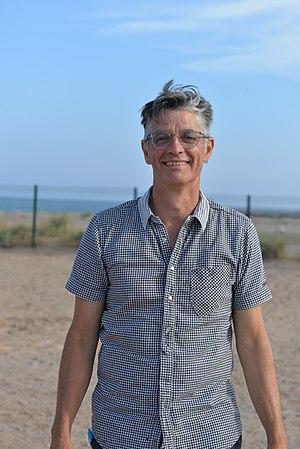
Patrick Saint-Léger, nouveau secrétaire général du Syndicat National de l'Environnement (SNE) lors du congrès de Sérignan (34) en mai 2017
Le syndicat national de l'environnement, en abrégé SNE, est un syndicat français membre de la FSU syndiquant les personnels du ministère de la Transition écologique et solidaire, des établissements sous tutelle et de manière plus générale des structures actives dans le domaine de l'environnement.